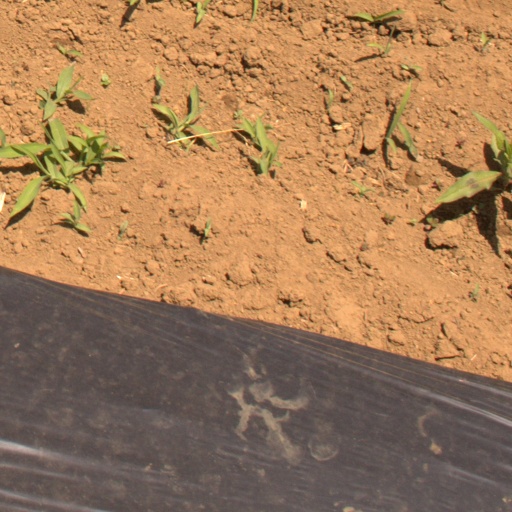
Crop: Jerusalem artichoke